Chaim L. Pekeris

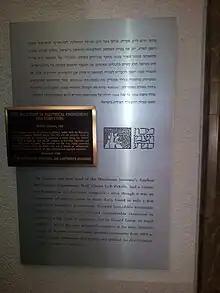

Chaim Leib Pekeris (June 15, 1908 – February 24, 1993) was an Israeli-American physicist and mathematician. He made notable contributions to geophysics and the spectral theory of many-electron atoms, in particular the helium atom. He was also one of the designers of the first computer in Israel, WEIZAC.